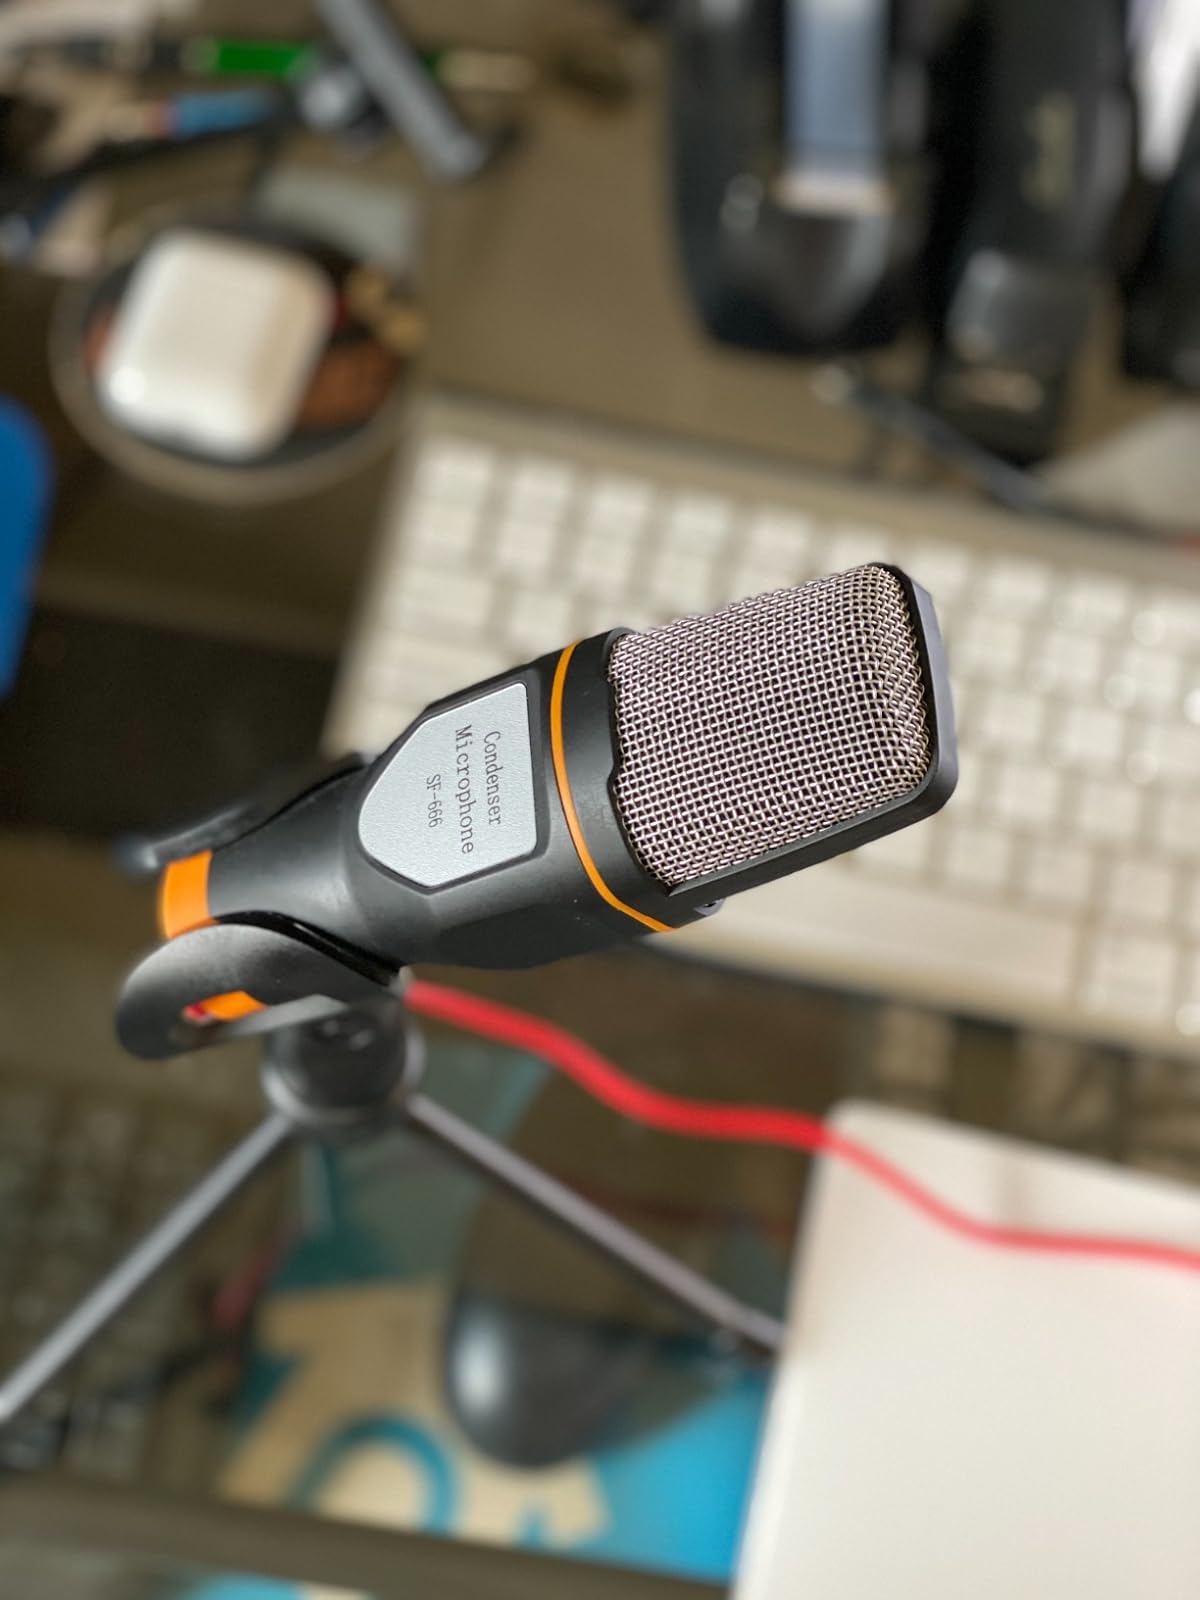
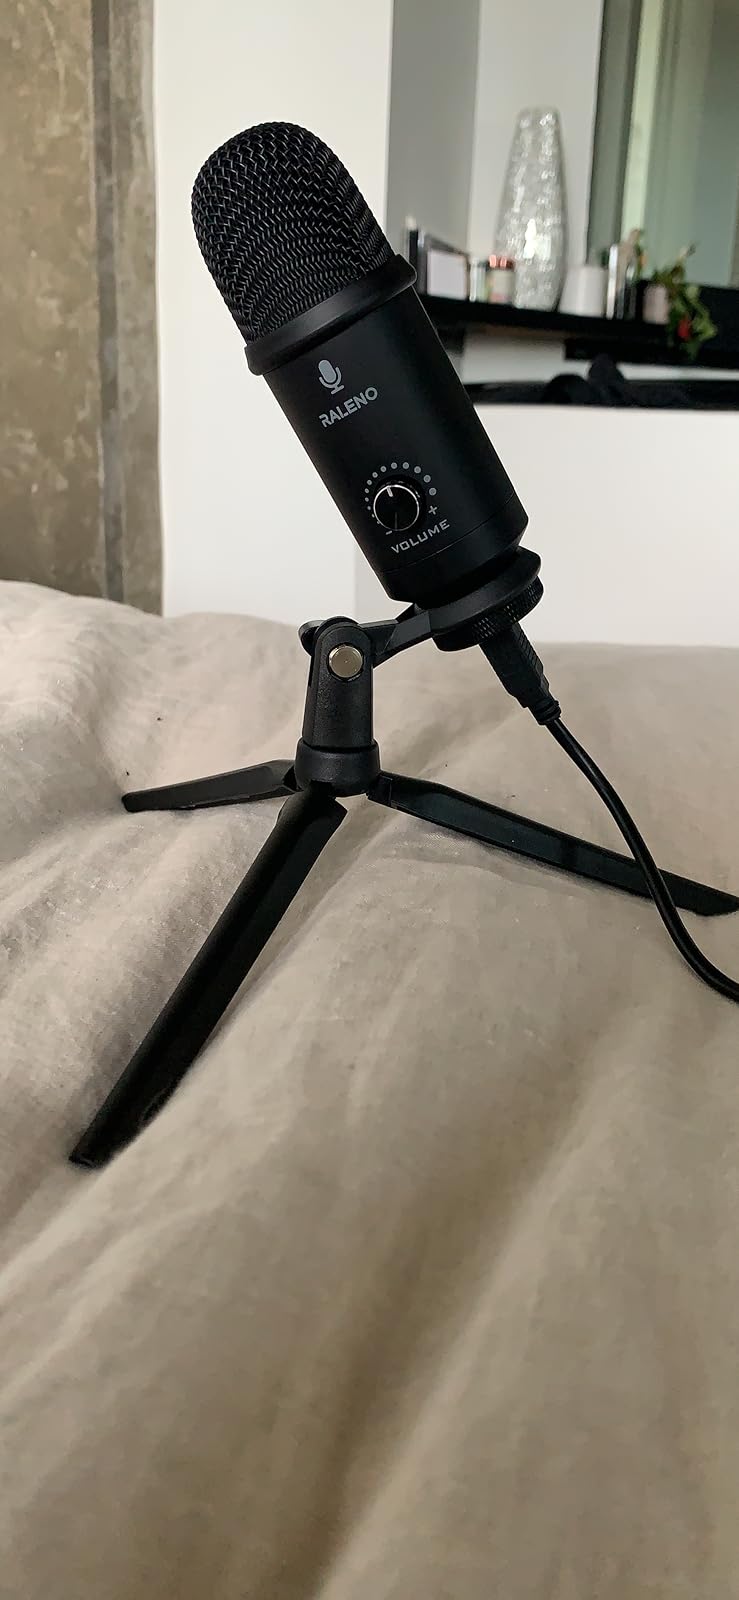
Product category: microphone
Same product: no